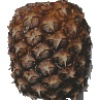
Label: pineapple